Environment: real
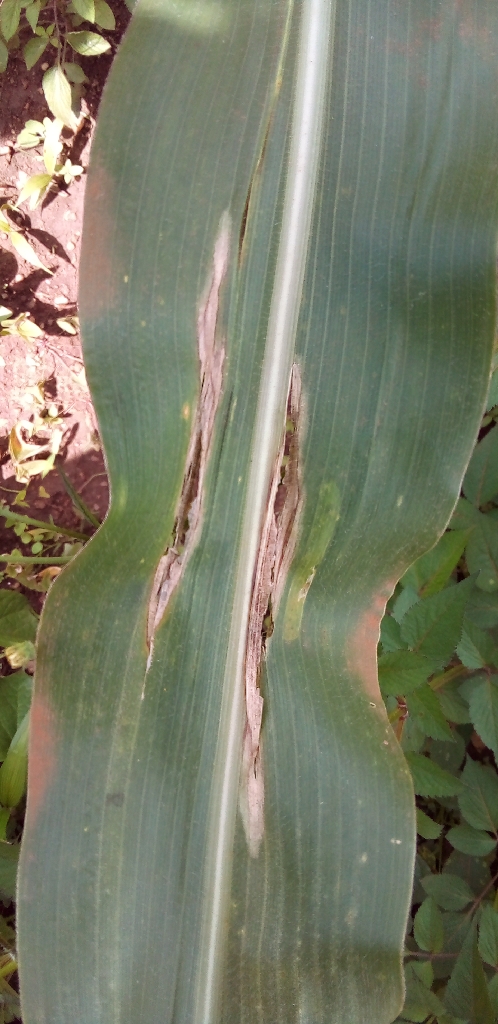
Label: northern_corn_leaf_blight